The Rainbow Stories

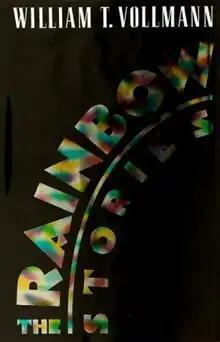
First edition (UK)

The Rainbow Stories is a collection of short stories about American culture written by William T. Vollmann and published in 1989. Written in the style of narrative journalism, it was his second published fictional work, preceded by "You Bright and Risen Angels". The book consists of thirteen interlocking stories (based on the colours of the rainbow) that range in scope from ancient Babylon to modern San Francisco. Steven Moore wrote of the book that "Vollmann's verbal prowess, empathy, and astonishing range put him in a class apart from his contemporaries." Robert Rebein described the book as a "real breakthrough" for Vollman, stating: "[Rainbow Stories is] a book that mixed reportorial and fictional techniques to powerfully evoke the lives of prostitutes and skinheads on the streets of San Francisco's Tenderloin district."